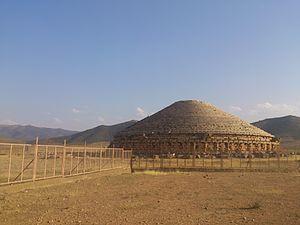
Mausolée des Rois numides dit le Medracen, This is a photo of a monument in Algeria identified by the ID 05-008